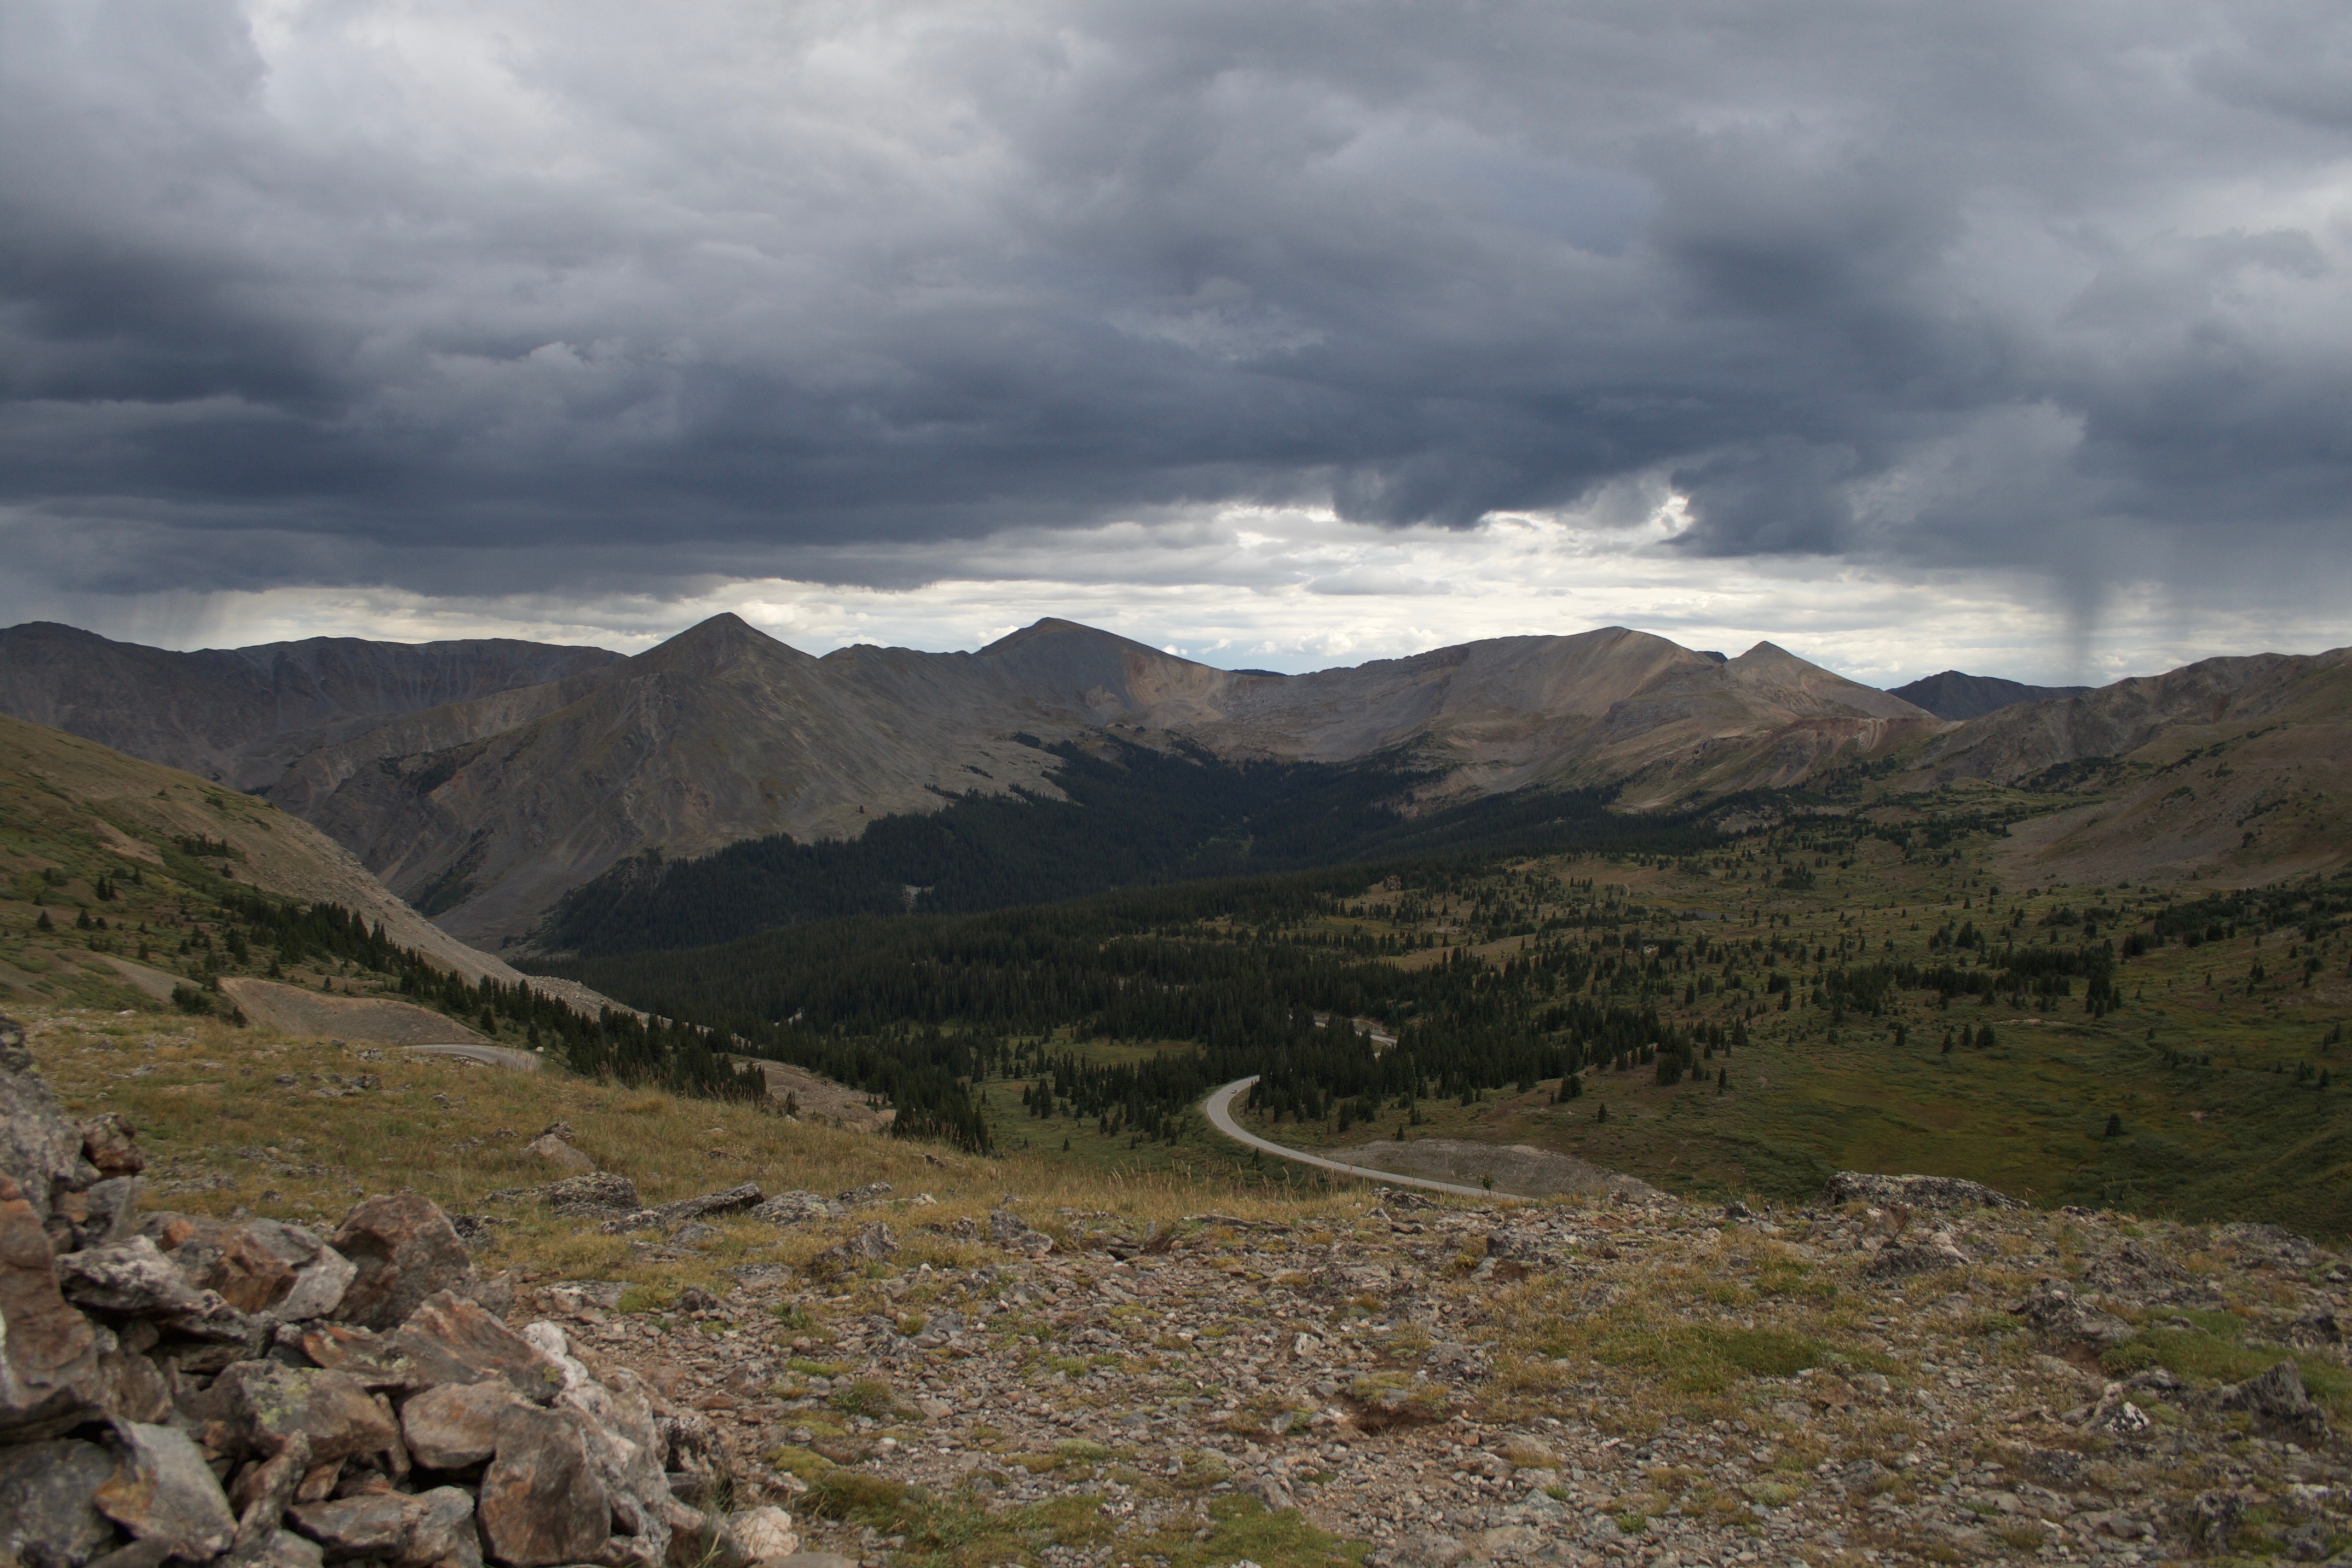
landscape, wilderness, walking, mountain, cloud, hill, lake, valley, mountain range, highland, ridge, plateau, fell, loch, landform, mountain pass, geographical feature, mountainous landforms